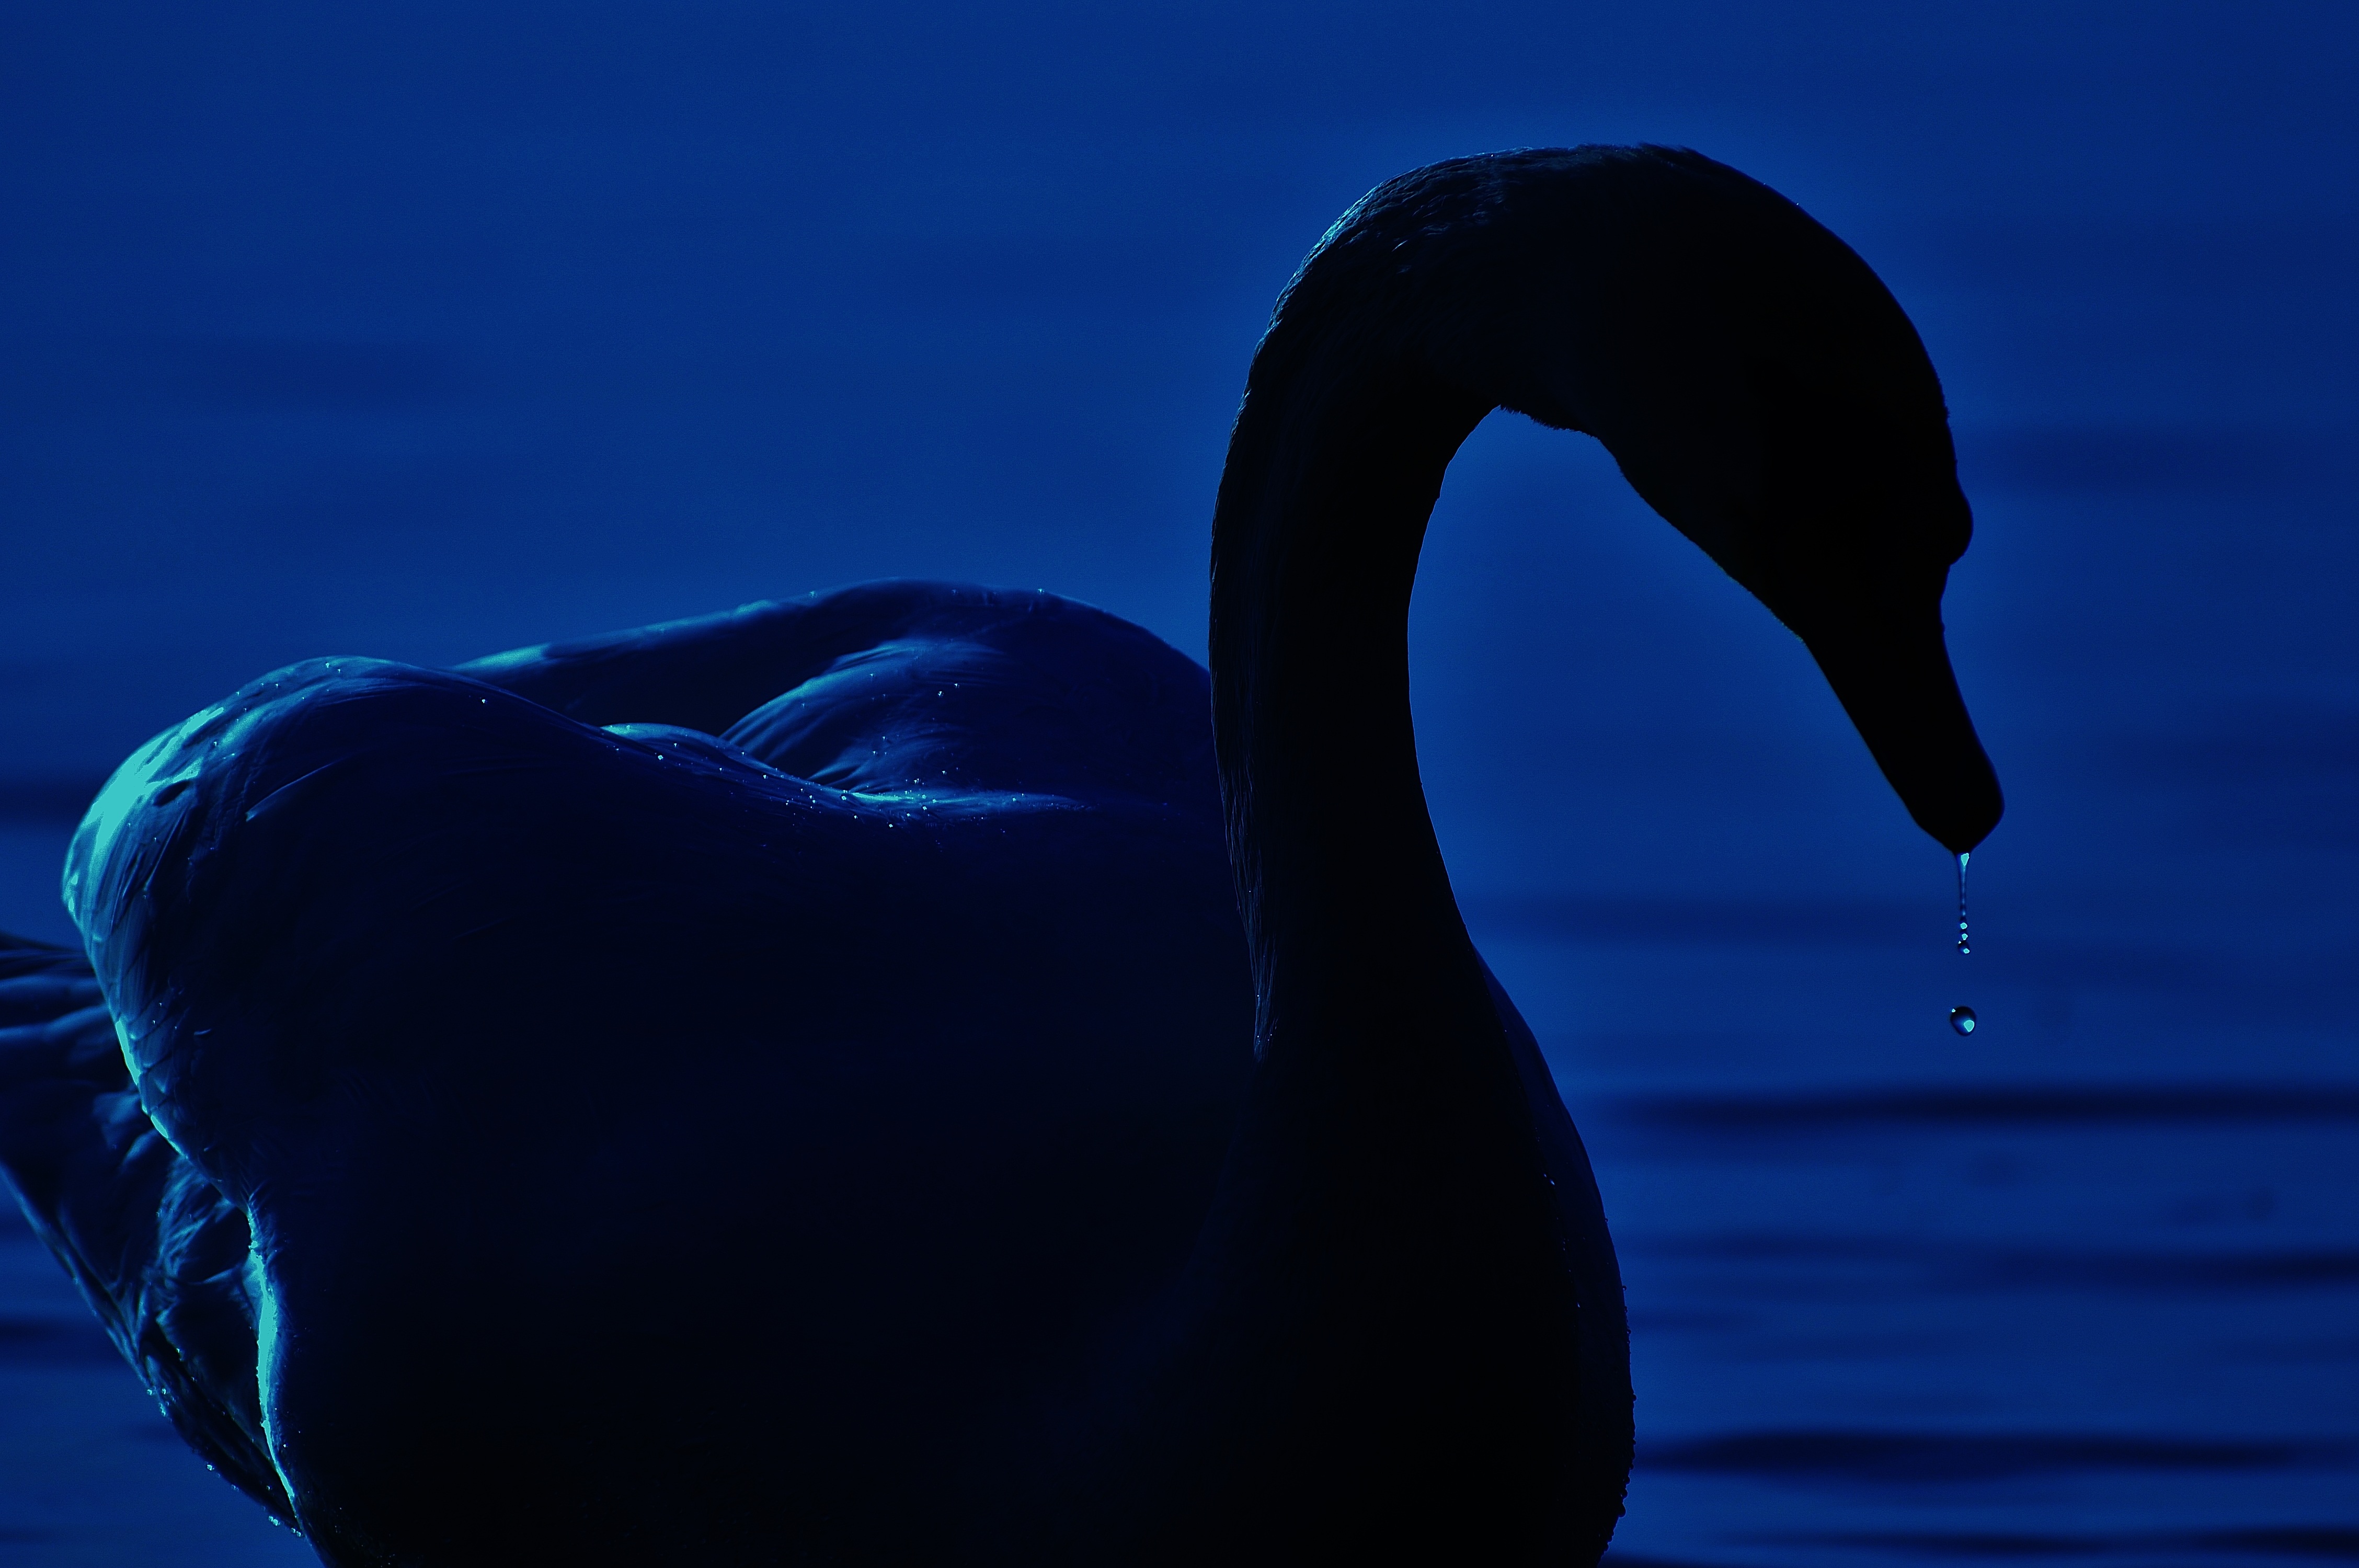
water, silhouette, bird, wing, lake, reflection, beak, blue, feather, plumage, swan, vertebrate, waterfowl, water bird, animal world, drop of water, lake constance, ducks geese and swans